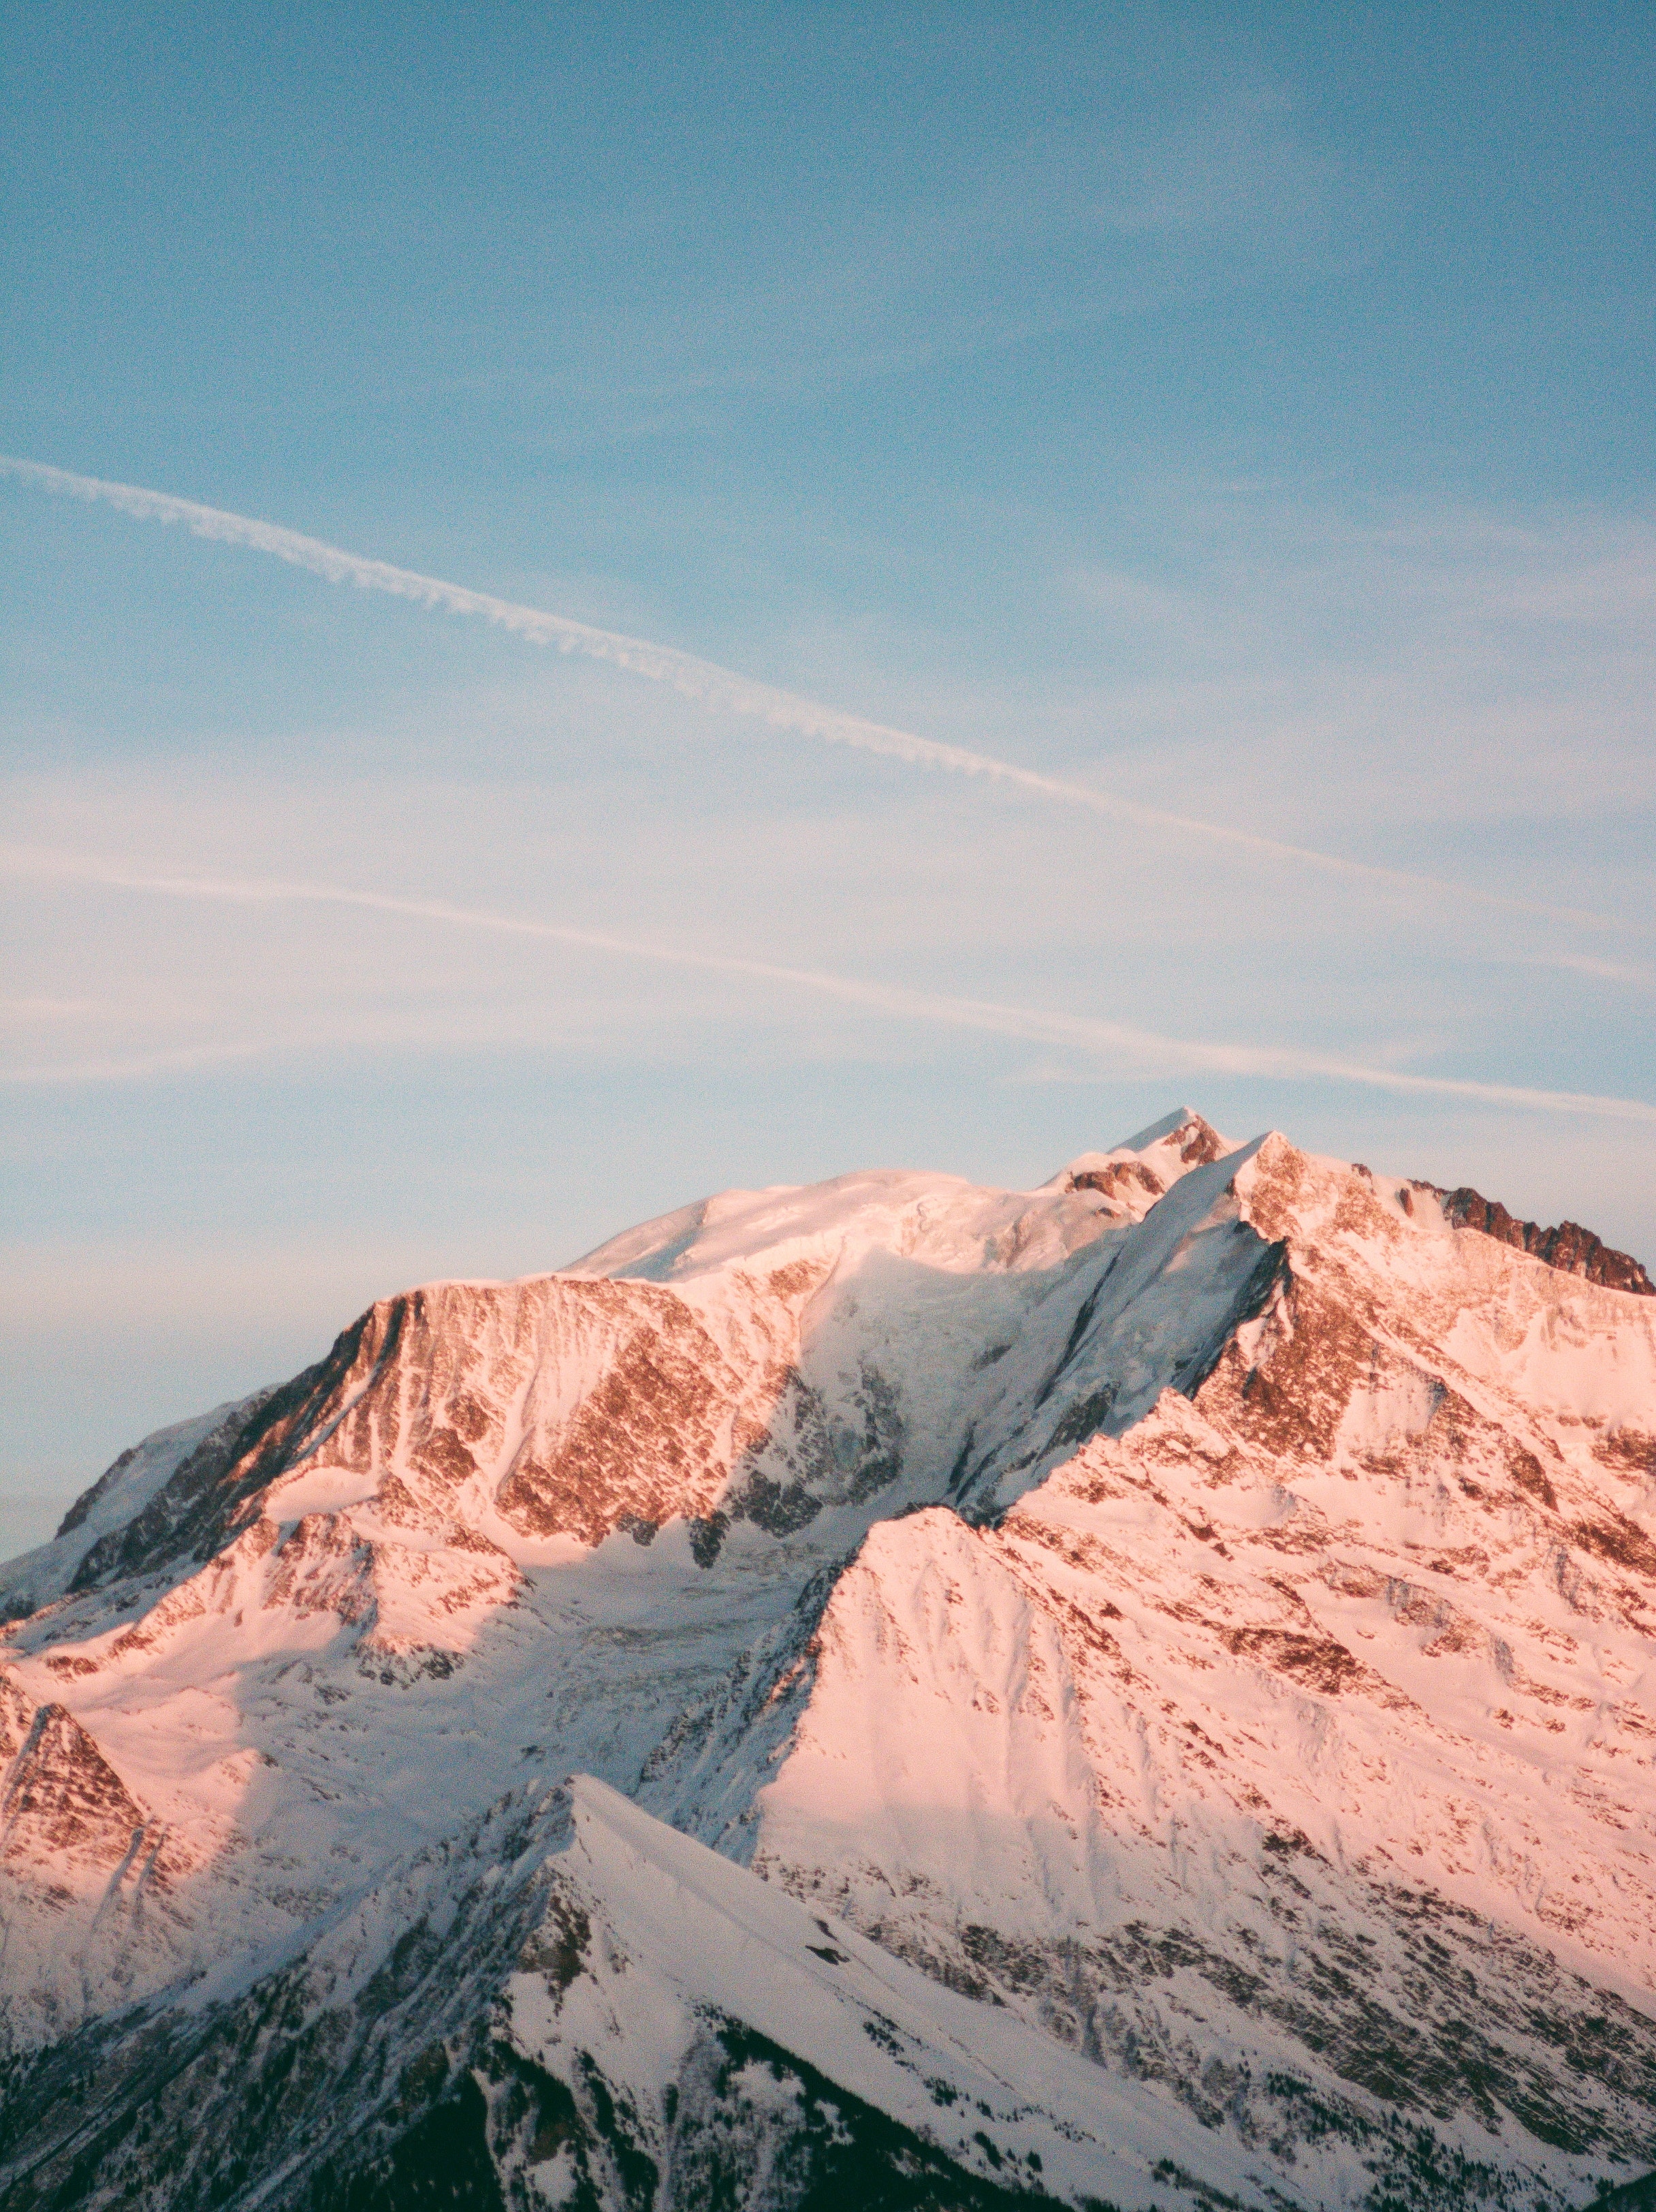
mountainous landforms, mountain, sky, mountain range, ridge, alps, glacial landform, snow, winter, summit, massif, cloud, geological phenomenon, fell, hill, ice, glacier, horizon, landscape, geology, ice cap, rock, badlands, national park, arctic, vacation, mount scenery, ar te